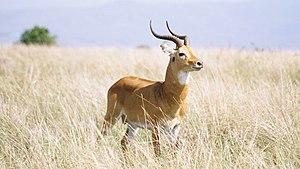
Kob dans le Parc National Reine Elizabeth, en Ouganda.